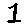
Label: 1